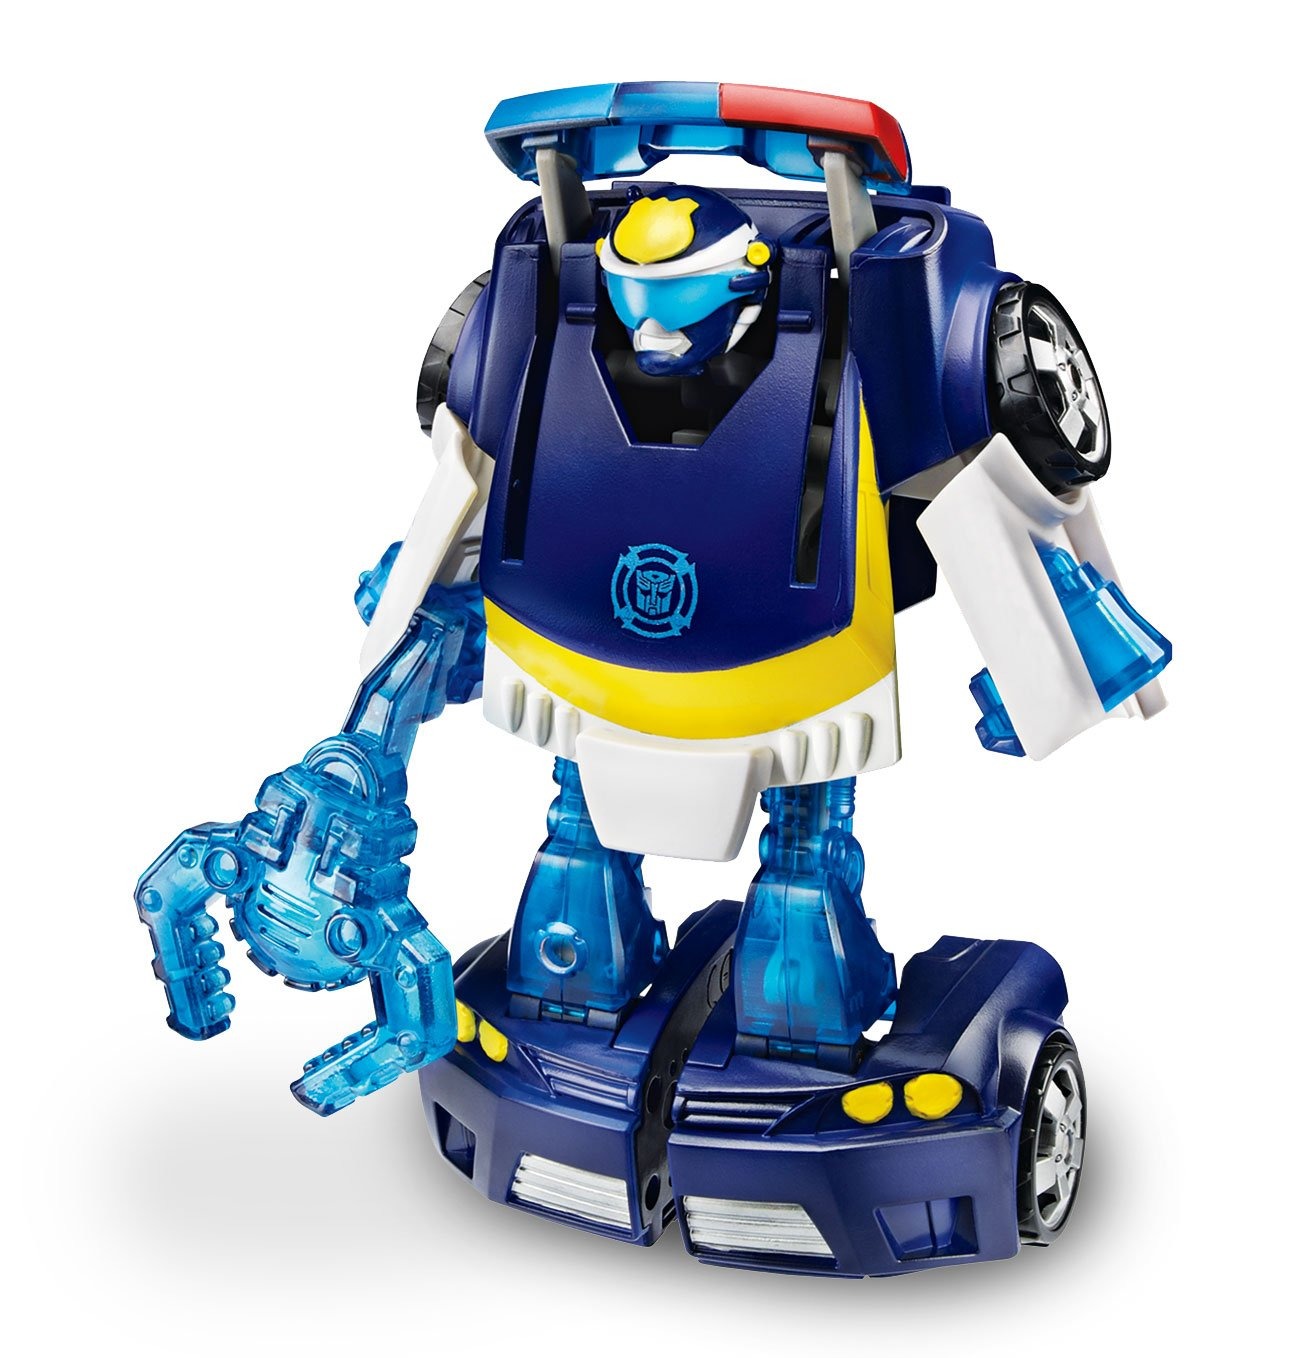
Item Name: Playskool Heroes Transformers Rescue Bots Energize Chase the Police-Bot Figure
Bullet Point 1: Chase the Police-Bot figure easily converts from robot mode to vehicle mode and back again
Bullet Point 2: Robot figure holds his rescue claw
Bullet Point 3: Rescue claw attaches to the hood in vehicle mode
Bullet Point 4: Includes figure
Value: 1.0
Unit: Count

Price: 27.98